Shakespeare: The Animated Tales

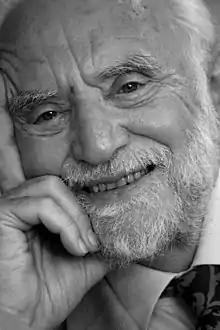
Professor Stanley Wells was the series' literary adviser.

The dialogue was recorded at the sound studios of BBC Wales in Cardiff. During the recording, Garfield himself was present, as was literary advisor, Stanley Wells, as well as the Russian directors. All gave input to the actors during the recording sessions. The animators then took the voice recordings back to Moscow and began to animate them. At this stage, the project was overseen by Dave Edwards, who co-ordinated the Moscow animation with S4C. Edwards' job was to keep one eye on the creative aspects of the productions and one eye on the financial and practical aspects. This didn't make him especially popular with some of the directors, but his role was an essential one if the series was to be completed on time and under budget. According to Elizabeth Babakhina, executive producer of the series in Moscow, the strict rules brought into play by Edwards actually helped the directors; "Maybe at long last our directors will learn that you can't break deadlines. In the past, directors thought "If I make a good film, people will forgive me anything." Now they've begun to understand that they won't necessarily be forgiven even if they make a great film. It has to be a great film, and be on time."